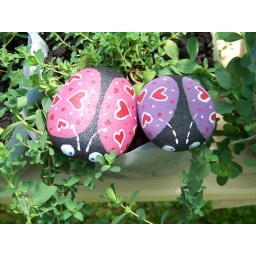
Painted river rock sitting in the St. John's Wort in my greenhouse.